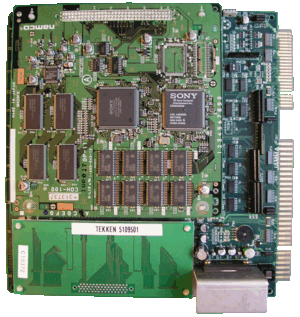
PCB System 11 Tekken 2 Ver.C